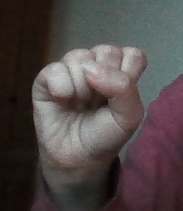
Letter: saad